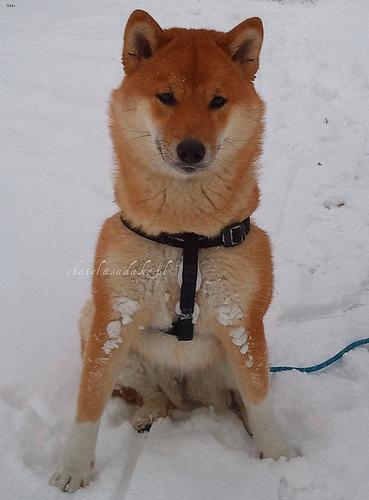
Breed: shiba inu